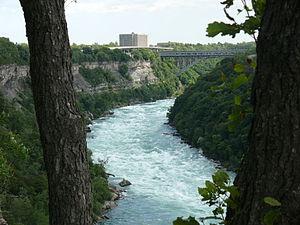
Les gorges du Niagara forment un étroit passage d'une dizaine de kilomètres dans lequel s'écoule la rivière Niagara en aval des célèbres chutes du Niagara. Elles sont situées à la frontière du Canada et des États-Unis.